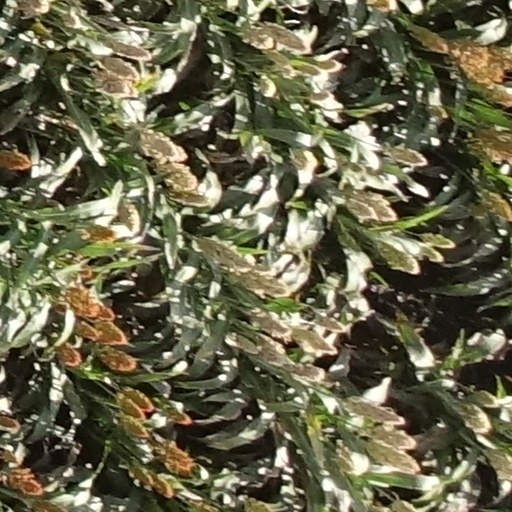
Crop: sorghum